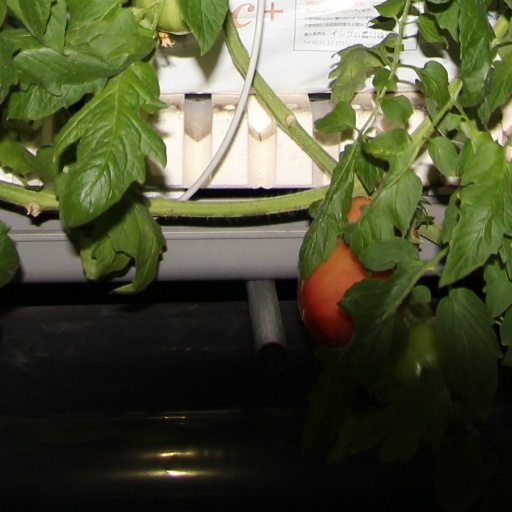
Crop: tomato